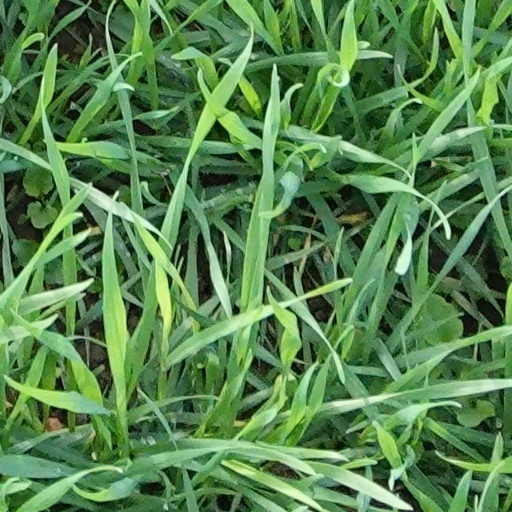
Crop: wheat